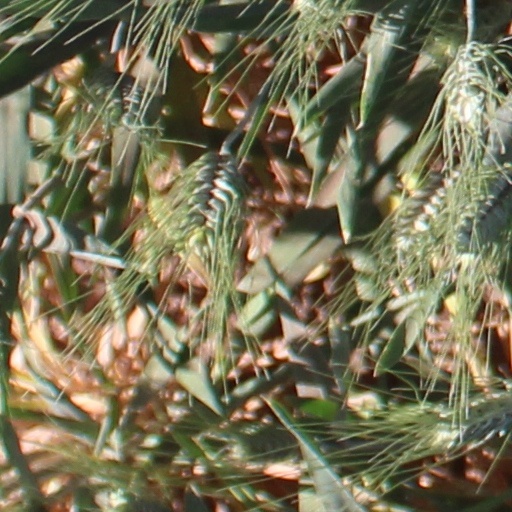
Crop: wheat